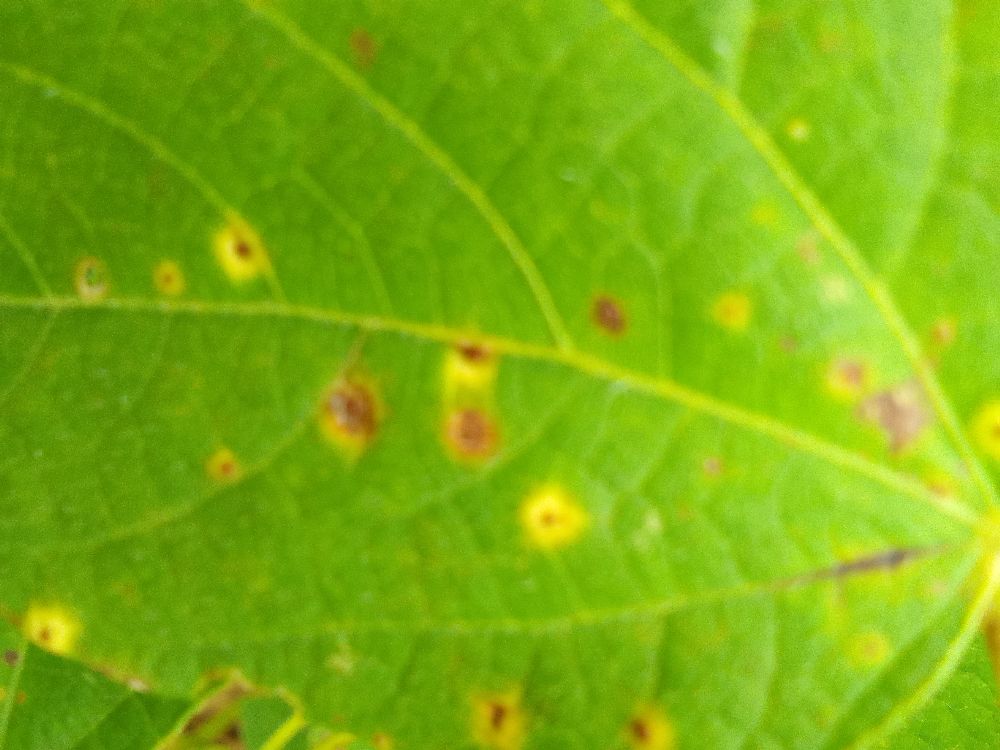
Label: rust